The Shadow

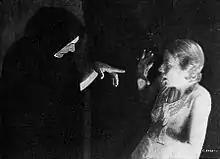
Promotional photograph for "The Detective Story Hour", with James La Curto as The Shadow (1930)

In early 1930, Street & Smith hired David Chrisman and Bill Sweets to adapt the "Detective Story Magazine" to radio format. Chrisman and Sweets thought the program should be introduced by a mysterious storyteller. A young scriptwriter, Harry Charlot, suggested the name of "The Shadow". Thus, "The Shadow" premiered over CBS airwaves on July 31, 1930, as the host of the "Detective Story Hour", narrating "tales of mystery and suspense from the pages of the premier detective fiction magazine". The bulk of the radio show was written primarily by Sidney Slon. The narrator was first voiced by James La Curto, but became a national sensation when radio veteran Frank Readick, Jr. assumed the role and gave it "a hauntingly sibilant quality that thrilled radio listeners".